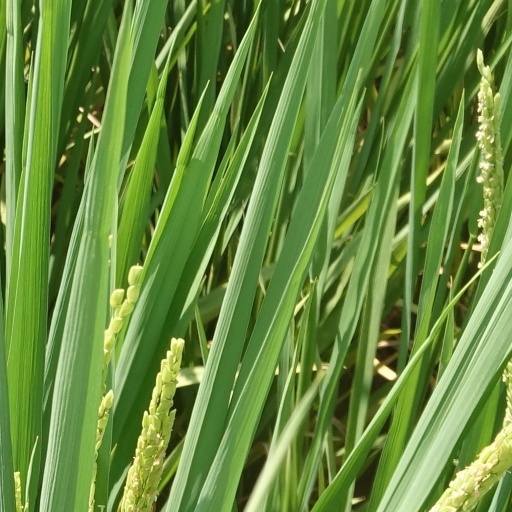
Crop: rice